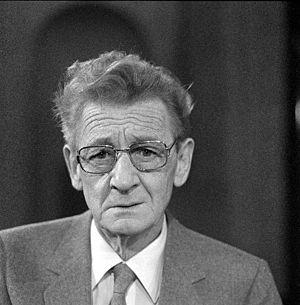
Cet article traite de la littérature néerlandaise à partir de la seconde moitié du XXᵉ siècle.